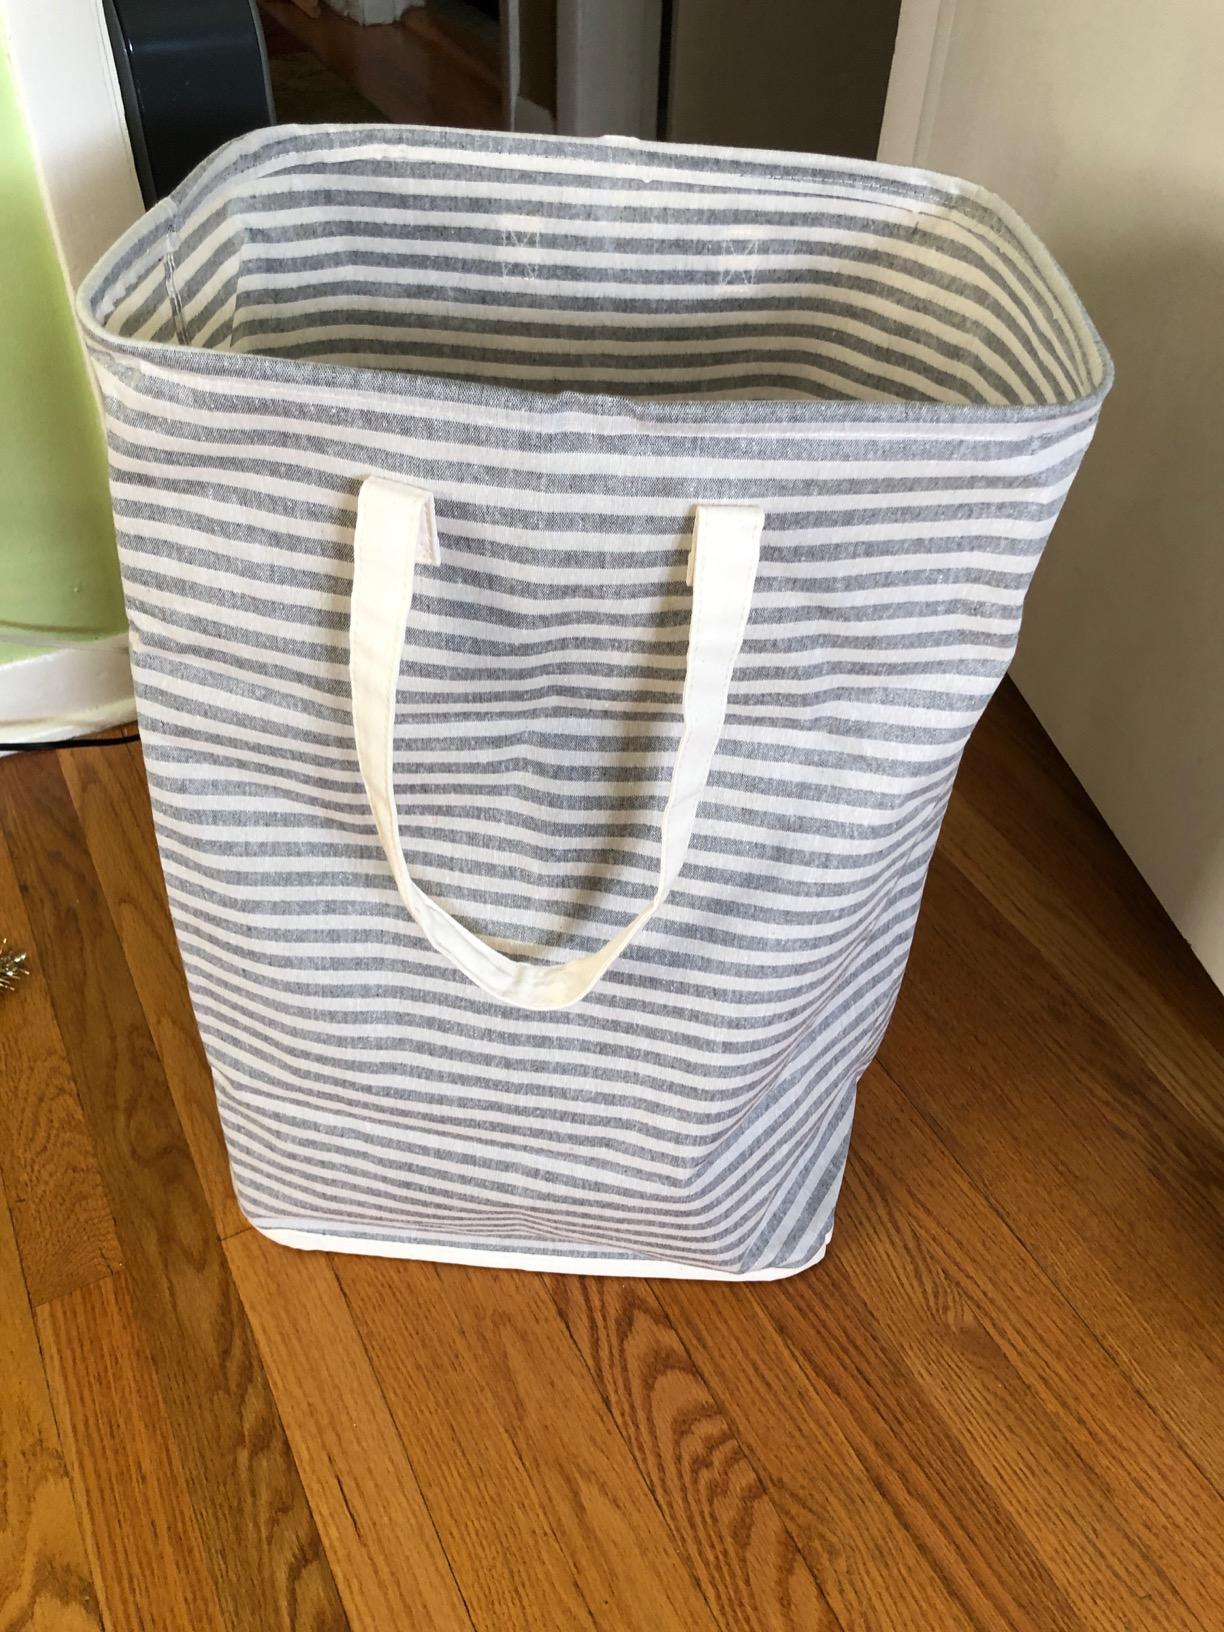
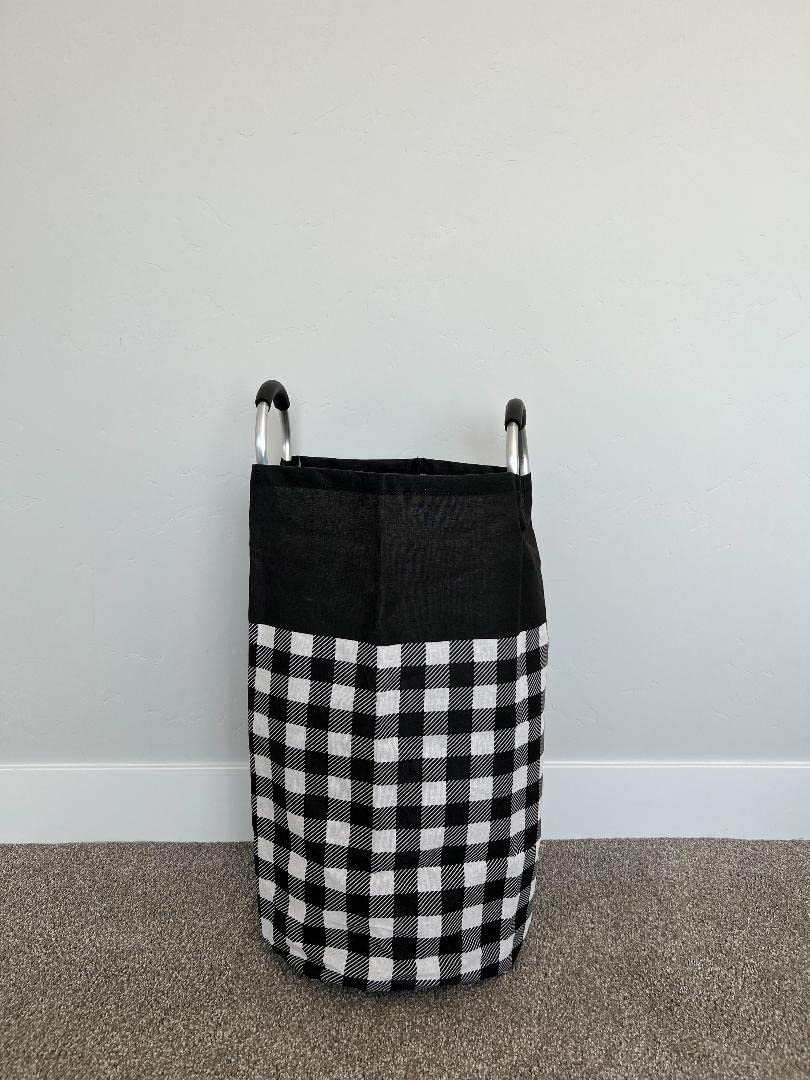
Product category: items_hamper
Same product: no